Question: Please indicate a possible affordance area of the bench that can be used for sitting
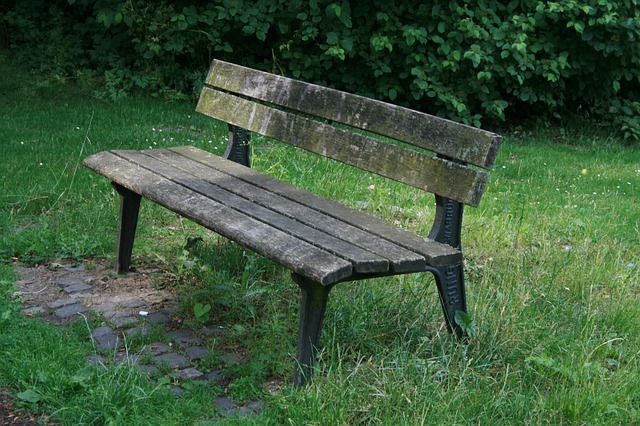
Answer: [80.5, 142.5, 459.5, 288.5]